Mario Buda

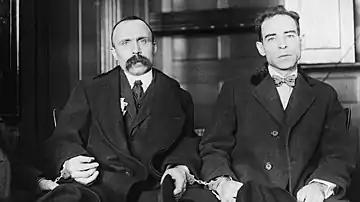
Sacco and Vanzetti were two of Buda's best friends

Mario Buda was born October 13, 1883, to Federico and Clarice Bertozzi in Savignano sul Rubicone, Italy. His father was either a footwear merchant or a gardener. He had minimal formal schooling. Born into "the heroic period" of Italian anarchism and industrial violence, Buda developed an early interest in anarchism as a teenager. He was sentenced to ten months of prison for theft as a teenager. Buda emigrated to the United States in 1907. In one of his first American experiences, his pocketbook was stolen. Buda worked itinerant jobs in the Boston area, for example, in construction, building, and gardening. In search of higher wages, Buda went west to Colorado but could only find work upon returning east to Washington, Illinois, and Wisconsin. Between 1911 and 1913, he revisited his Italian hometown to work with his father before returning to the United States for four years.